Pamir Airways Flight 112

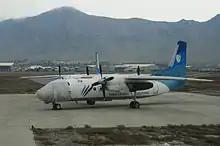
A Pamir Airways Antonov An-24RV at Kabul International Airport (2011)

Pamir Airways Flight 112 was a scheduled passenger flight from Kunduz Airport, Kunduz to Kabul International Airport in Kabul, Afghanistan. On 17 May 2010, the flight operated by an Antonov An-24 crashed into terrain shortly before it was scheduled to land in Kabul, killing all 39 passengers and 5 crew.